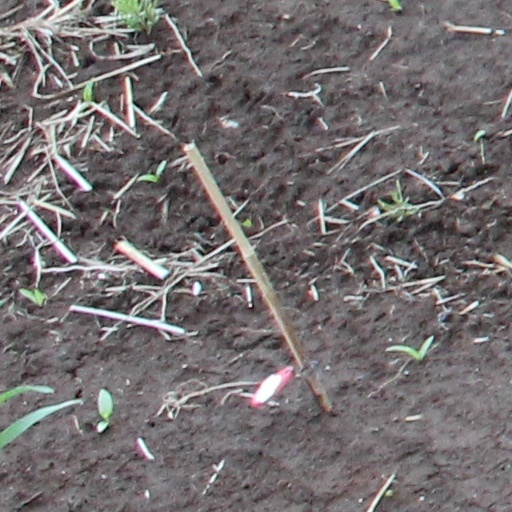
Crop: wheat